Hans and Sophie Scholl

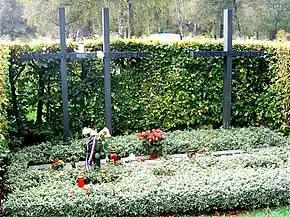
Grave site

Hans and Sophie Scholl, often referred to in German as (the Scholl siblings), were a brother and sister who were members of the White Rose, a student group in Munich that was active in the non-violent resistance movement in Nazi Germany, especially in distributing flyers against the war and the dictatorship of Adolf Hitler. In post-war Germany, Hans and Sophie Scholl are recognized as symbols of German resistance against the totalitarian Nazi regime.